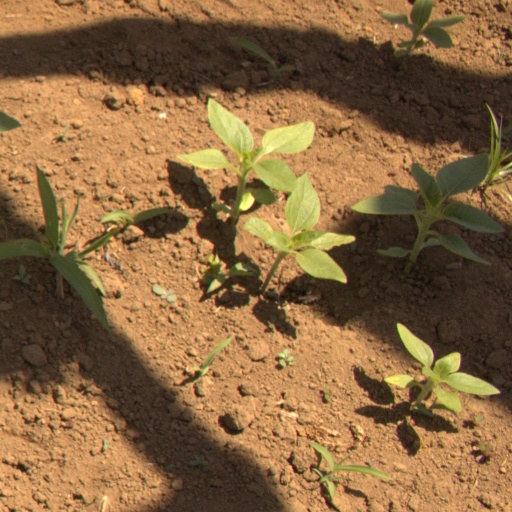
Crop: Jerusalem artichoke